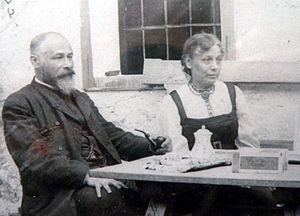
Marie von Frisch, épouse de l'urologue Anton von Frisch et mère du zoologue Karl von Frisch, est connue entre autres pour sa correspondance de plusieurs années avec l'écrivain et politique Gottfried Keller.